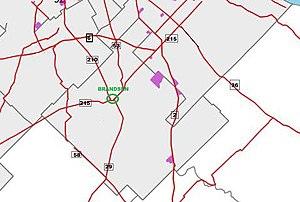
Brandsen est le chef-lieu de la partido de Brandsen dans la province de Buenos Aires en Argentine.